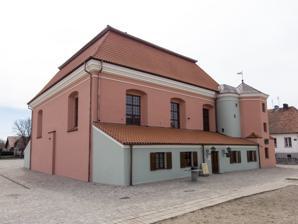
Building: Tykocin Synagogue
Country: Poland
Year built: 1642
Former synagogue in Tykocin, Poland Tykocin Synagogue The former synagogue, now museum, in 2019 Religion Affiliation Judaism (former) Rite Nusach Ashkenaz Ecclesiastical or organisational status Synagogue (1642–1939) Profane use (1939–1960s) Jewish museum (since late 1970s) Status Abandoned (as a synagogue) ; Repurposed Location Location 2 Kozia Street, Tykocin , Podlaskie Voivodeship Country Poland Location of the former synagogue, now museum, in Podlaskie Voivodeship Geographic coordinates 53°12′24″N 22°46′02″E / 53.206722°N 22.767250°E / 53.206722; 22.767250 Architecture Type Synagogue architecture Style Baroque Mannerist Completed 1642 Materials Brick The Tykocin Synagogue is an historic former Jewish synagogue building, located in Tykocin , Podlaskie Voivodeship , Poland . The synagogue was completed in 1643, in the Mannerist -early Baroque style. Disused as a synagogue during World War II , the building was used for profane purposes, restored during the 1970s, and repurposed as a Jewish museum . History During the Nazi occupation of Poland in 1941, the synagogue was desecrated and then set up as a warehouse. After the end of the war, it remained in use as a warehouse for fertilizers. In 1965, a fire damaged the interiors. The synagogue was thoroughly restored in the late 1970s. The historic wall paintings, most of which are decorative texts of Hebrew prayers, were restored. The elaborate, decorative ceiling was not reconstructed although some idea of the style can be gleaned from the design of the Torah Ark . A former Beit Medrash (study and prayer hall) located across the street has been restored and is in use as a city museum. Although no Jews now live in Tykocin, 40,000 tourists a year come to see the old synagogue, which remains "in lonely and unexpected splendor". The tourism has generated economic activity, including a cafe serving "Jewish-style" food and a bed-and-breakfast. Gallery Bimah Ceiling Tallit Tallit and Hanukiah Torah ark Torah ark closeup See also Poland portal Judaism portal History of the Jews in Poland List of mannerist structures in Northern Poland References